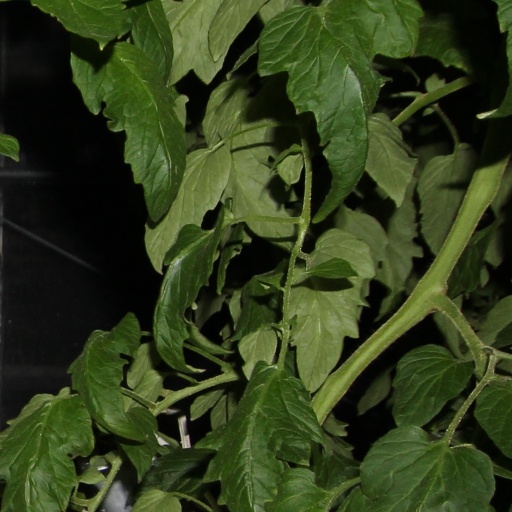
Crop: tomato